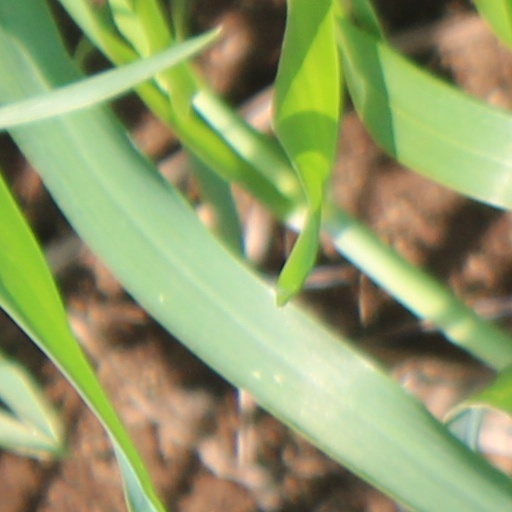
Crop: wheat